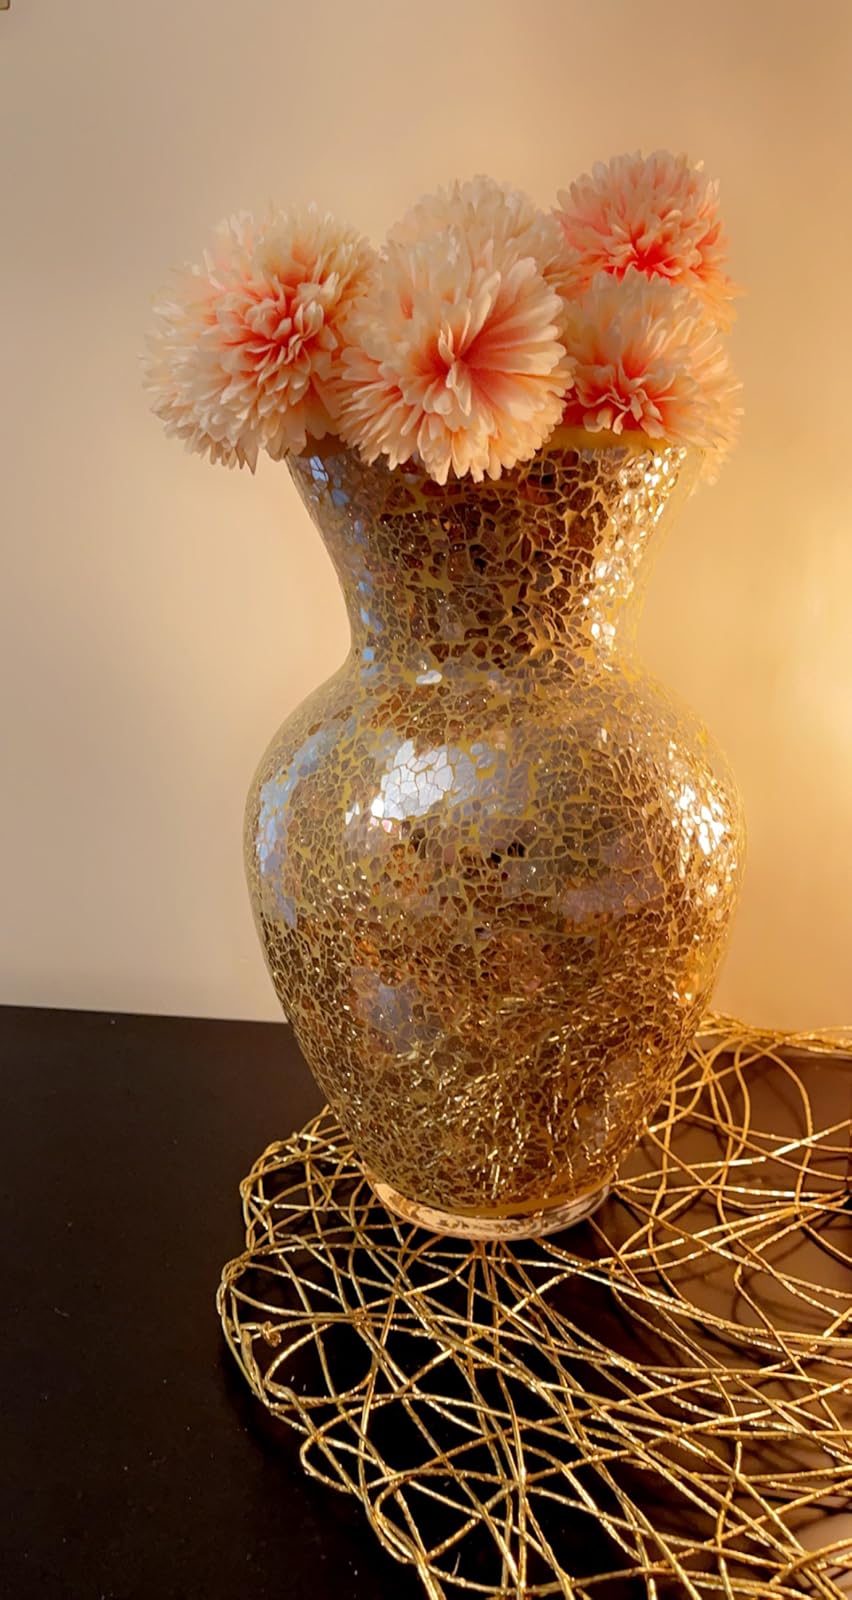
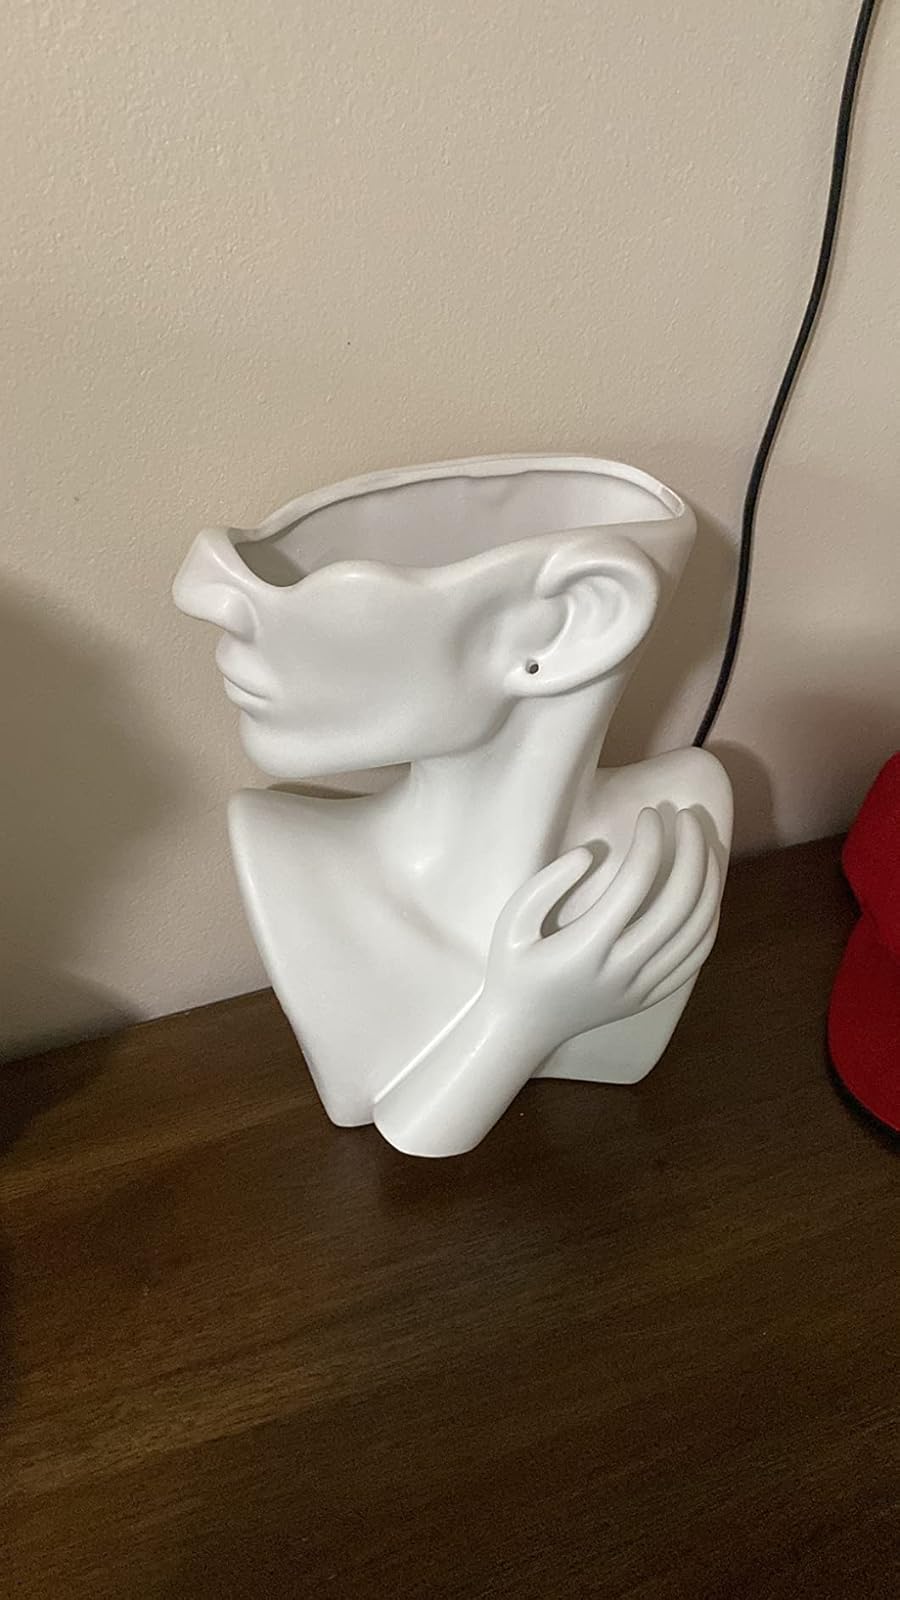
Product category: vase
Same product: no